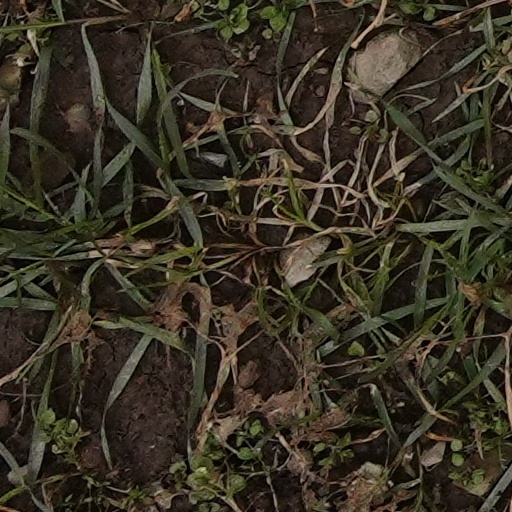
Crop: wheat